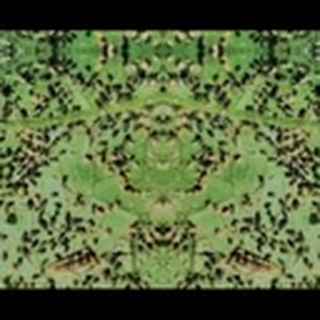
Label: cotton_aphids